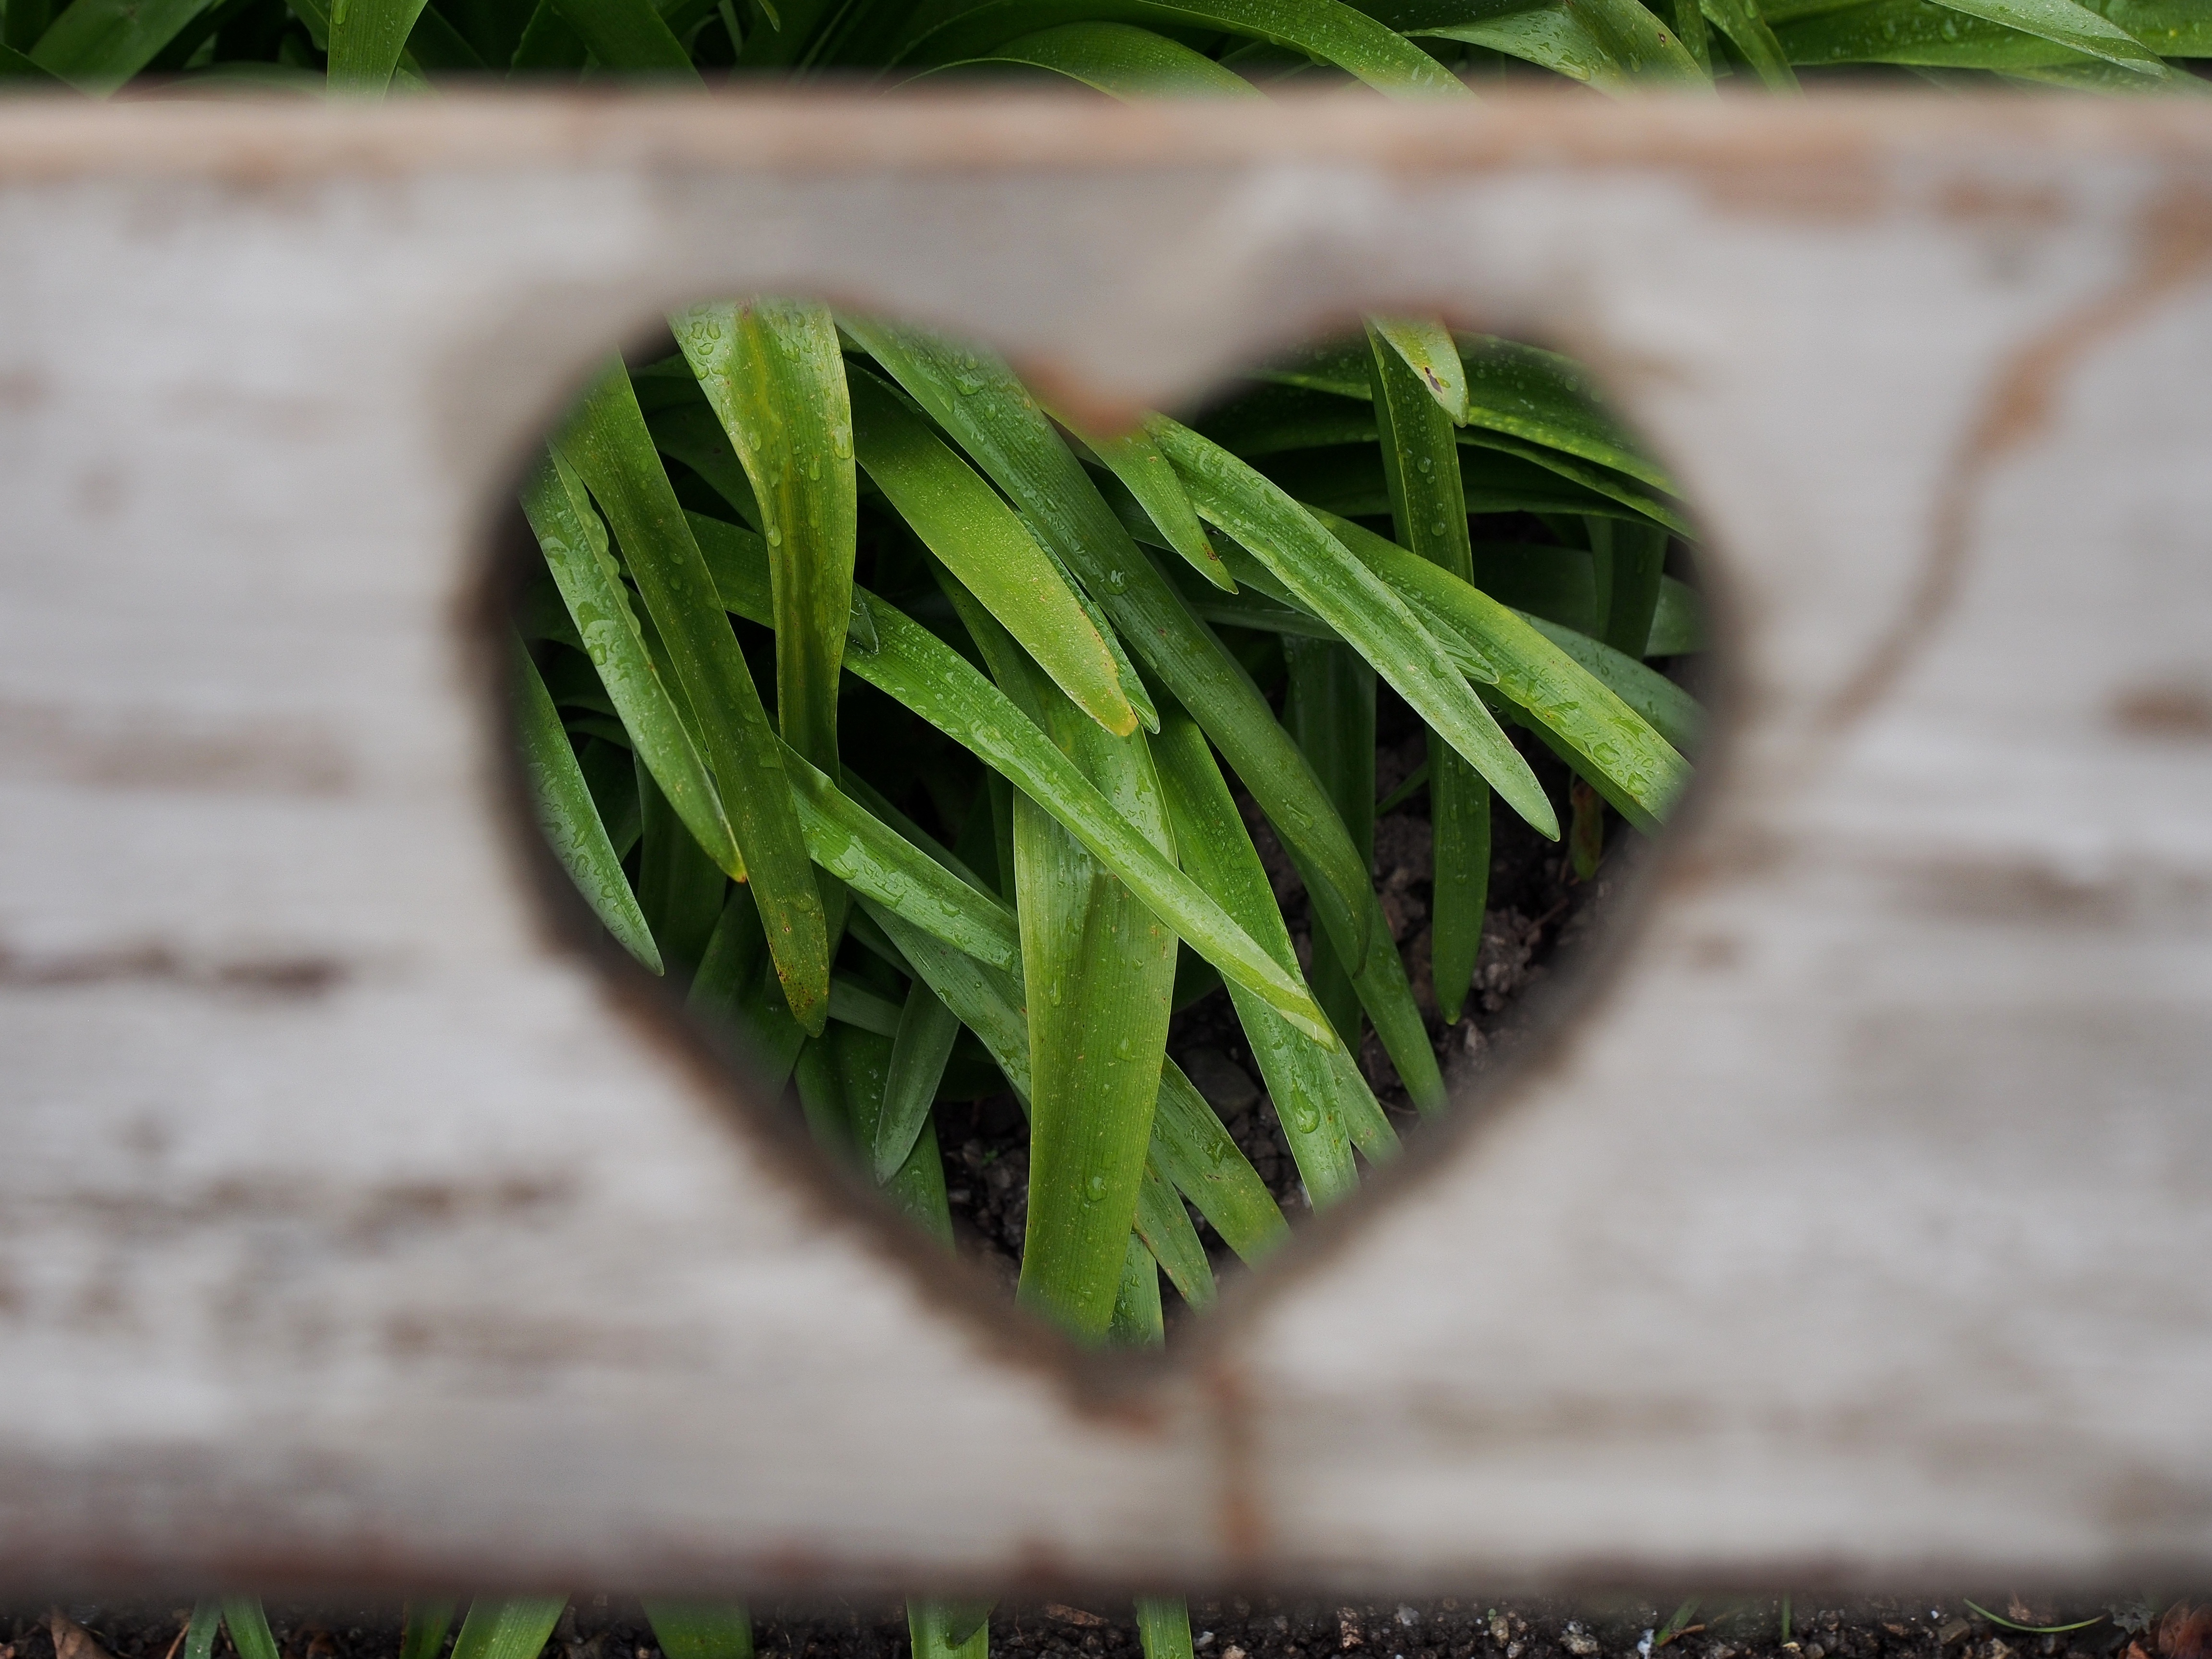
tree, nature, grass, branch, plant, lawn, leaf, hole, flower, alone, love, heart, green, herb, romance, romantic, soil, botany, empty, lonely, flora, close up, leaves, sad, loneliness, lost, memories, passion, valentine, lover, aperture, missing, miss, macro photography, grass family, plant stem, land plant, ferns and horsetails, absence